The Throne of Fire (film)

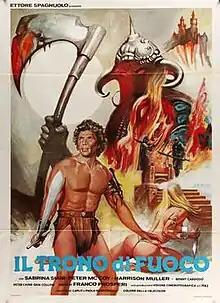

The Throne of Fire is a 1983 Italian film directed by Franco Prosperi, starring Sabrina Siani and Pietro Torrisi. The film is among the "peplums" of the 1980s to feature a woman as the central character, along with "Red Sonja", "Hundra" and "Barbarian Queen".